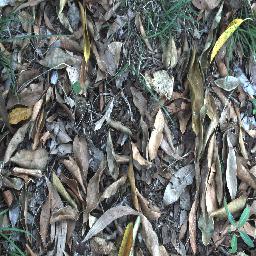
Label: negative